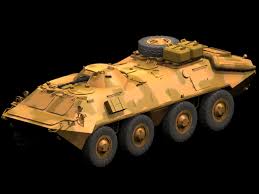
Label: BTR